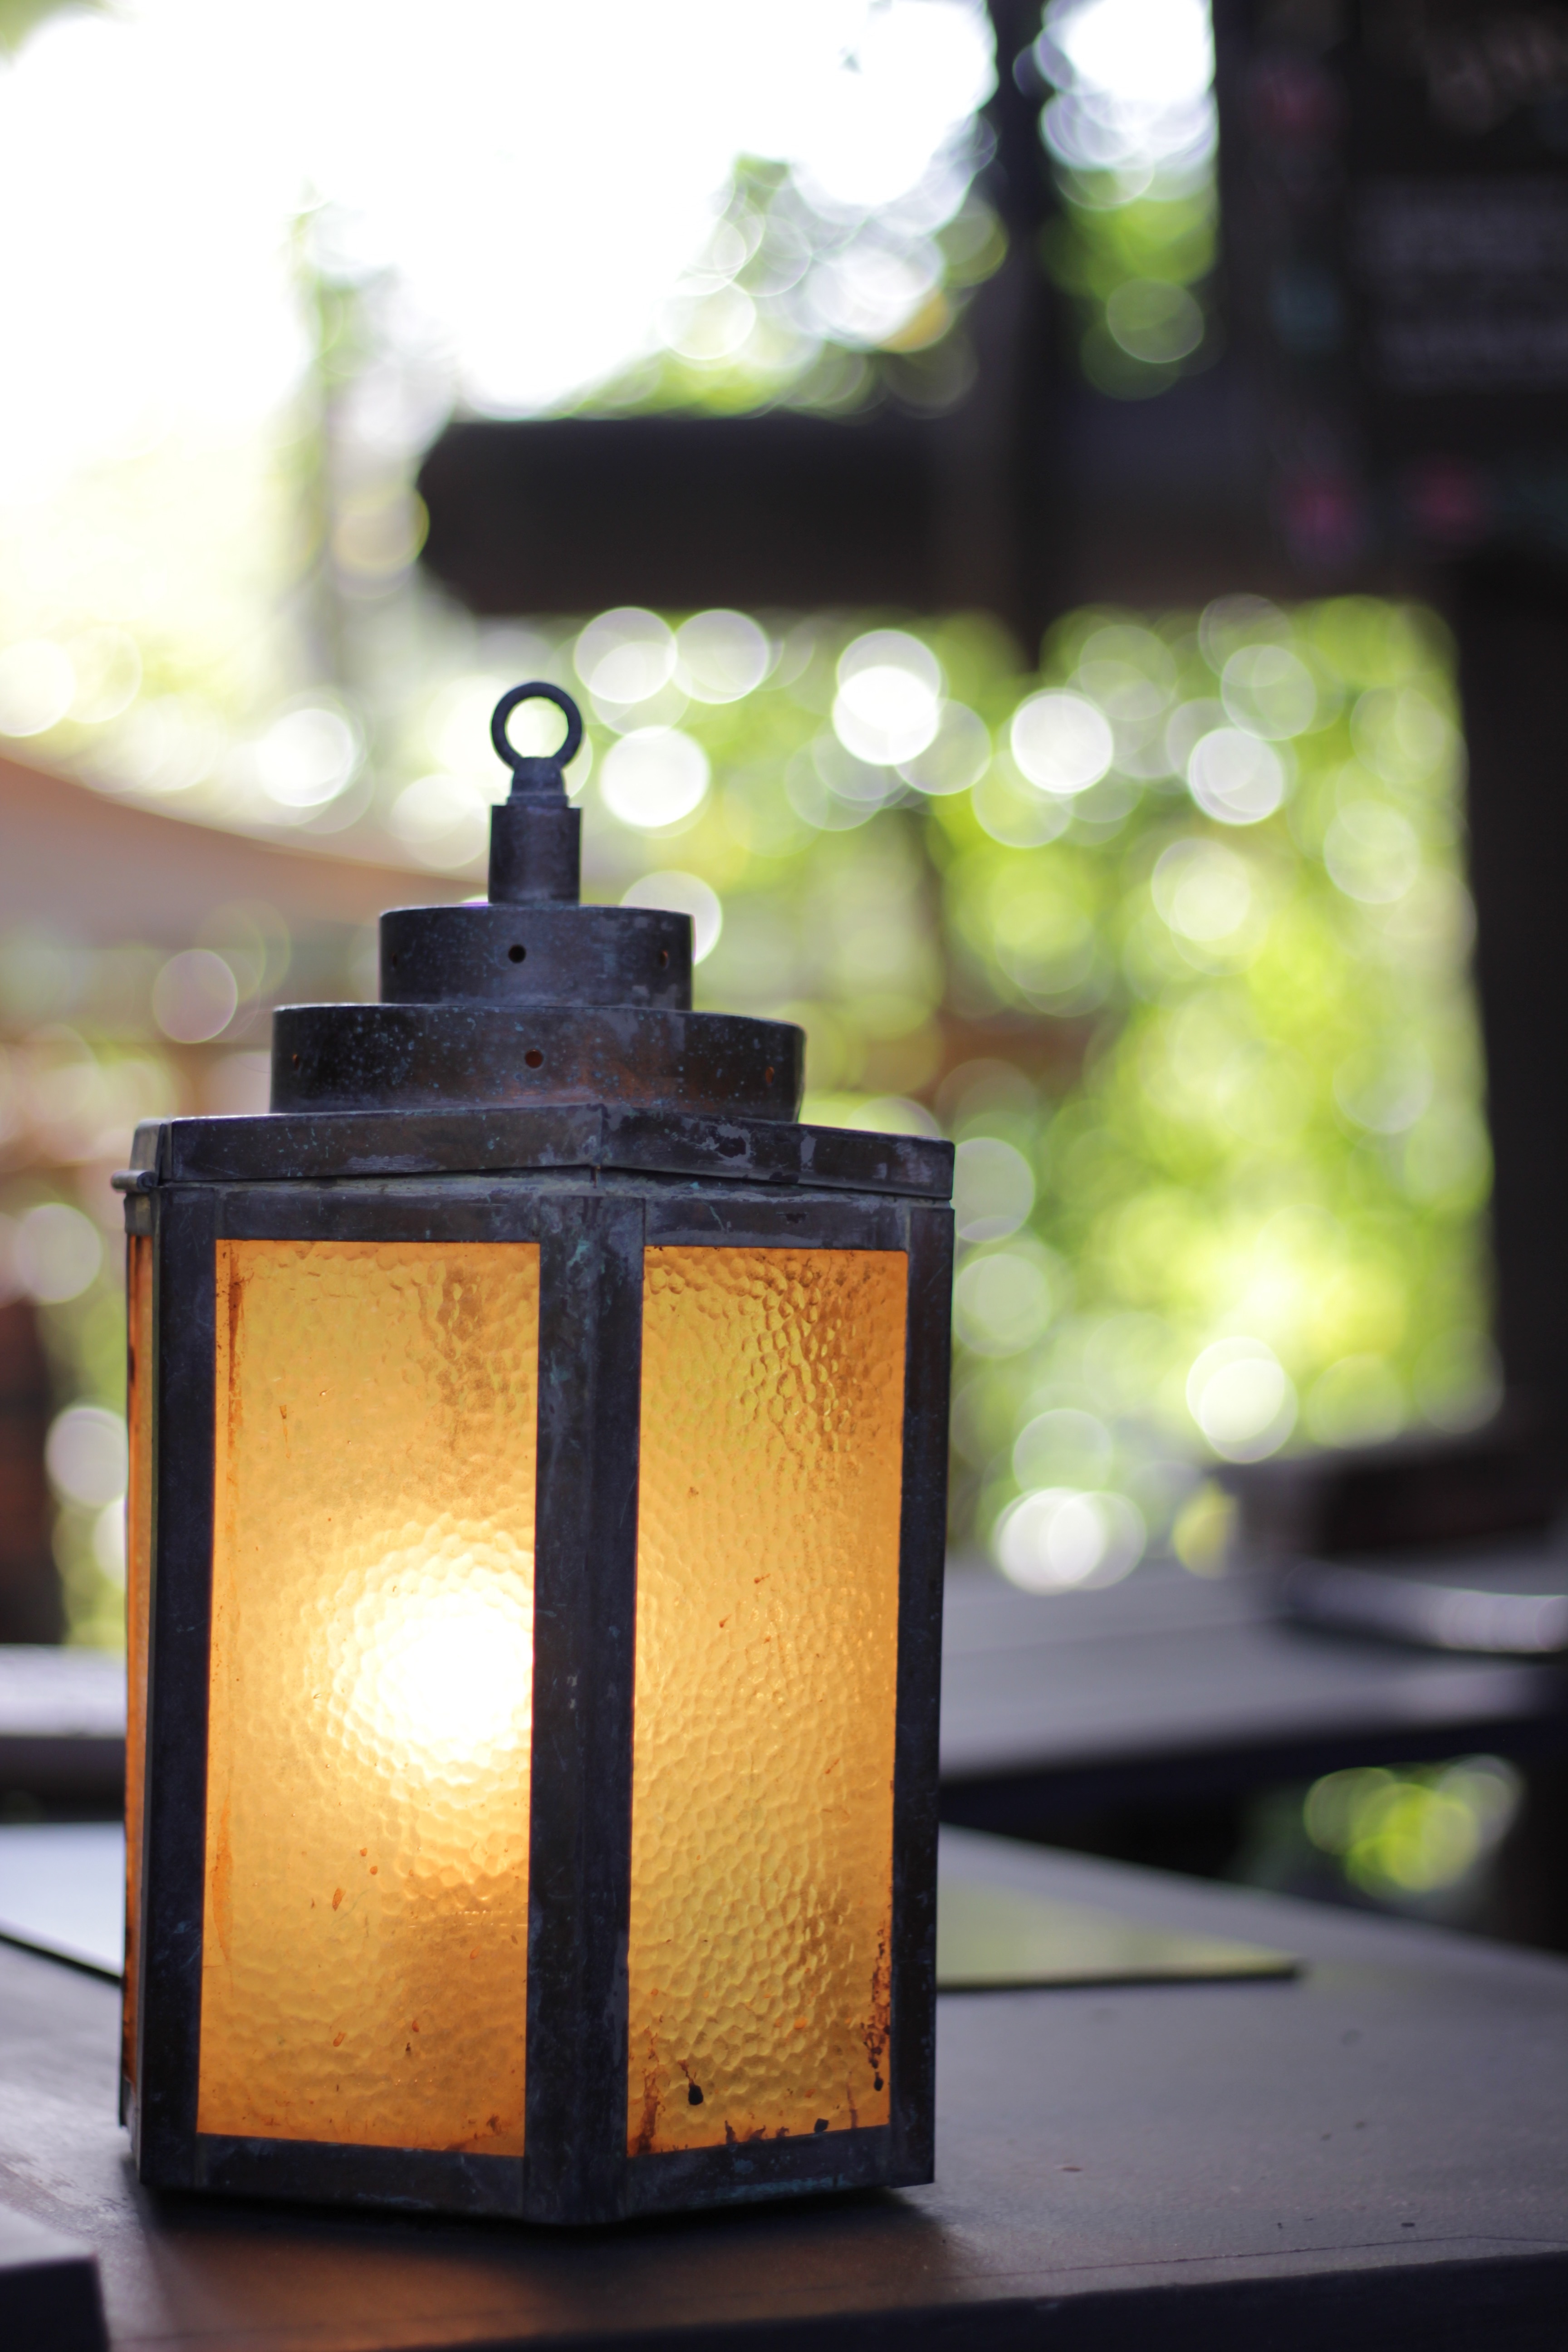
outdoor, light, bokeh, vintage, antique, retro, old, decoration, green, lantern, lamp, yellow, candle, lighting, disney, iron, architectural, man made object